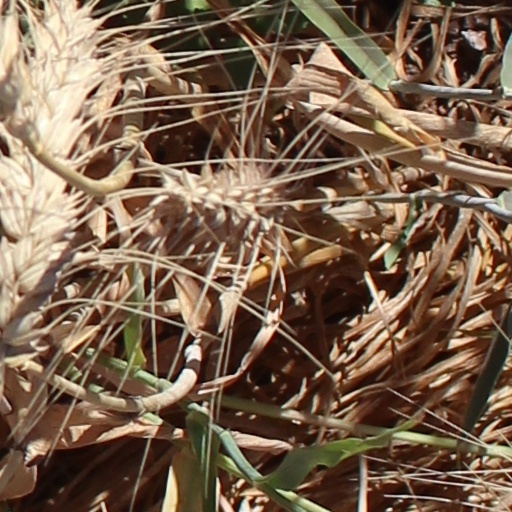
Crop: wheat